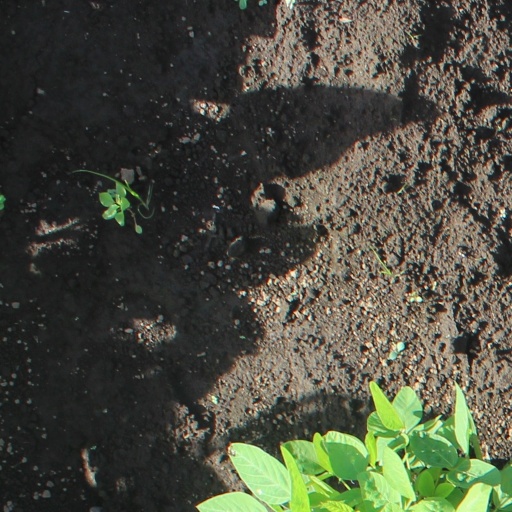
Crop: soybean